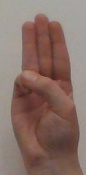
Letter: thaa